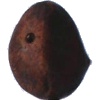
Label: chestnut